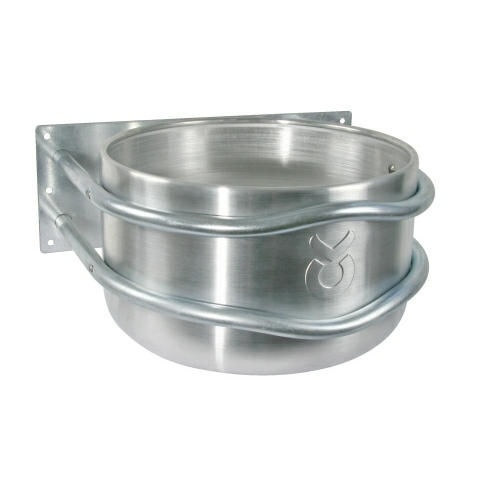
Voerbak aluminium rond, Wandmodel
- Uiterst lichte voerbak die slechts 3,5 kg weegt - Eersteklas roestvrije aluminium schaal met Ø 35 cm en inhoud van ca. 18 liter - Gemakkelijk te reinigen door afvoerdop - Beschermbeugel van gegalvaniseerd metaal voor bevestiging aan de muur - Geen scherpe hoeken of kanten waaraan het paard zich kan kwetsen - Afmeting: 44 x 38 x 23 cm
Brand: Middelwijk
Category: Sporting Goods > Outdoor Recreation > Equestrian > Horse Vaulting Accessories